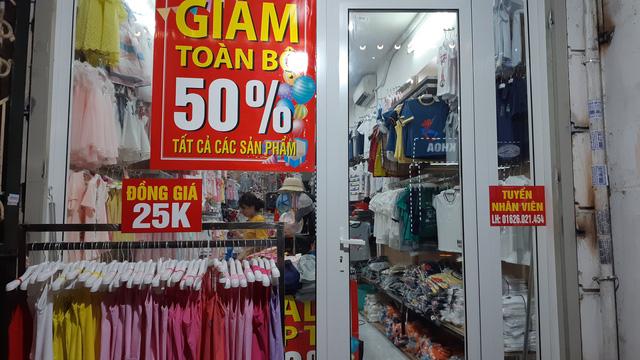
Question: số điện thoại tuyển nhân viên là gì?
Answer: là 01626021454